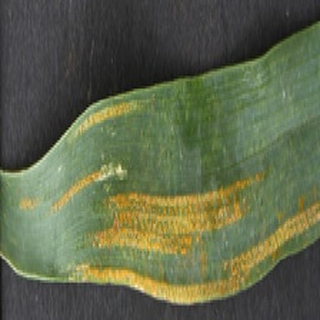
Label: wheat_yellow_rust